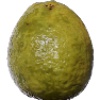
Label: Guava 1